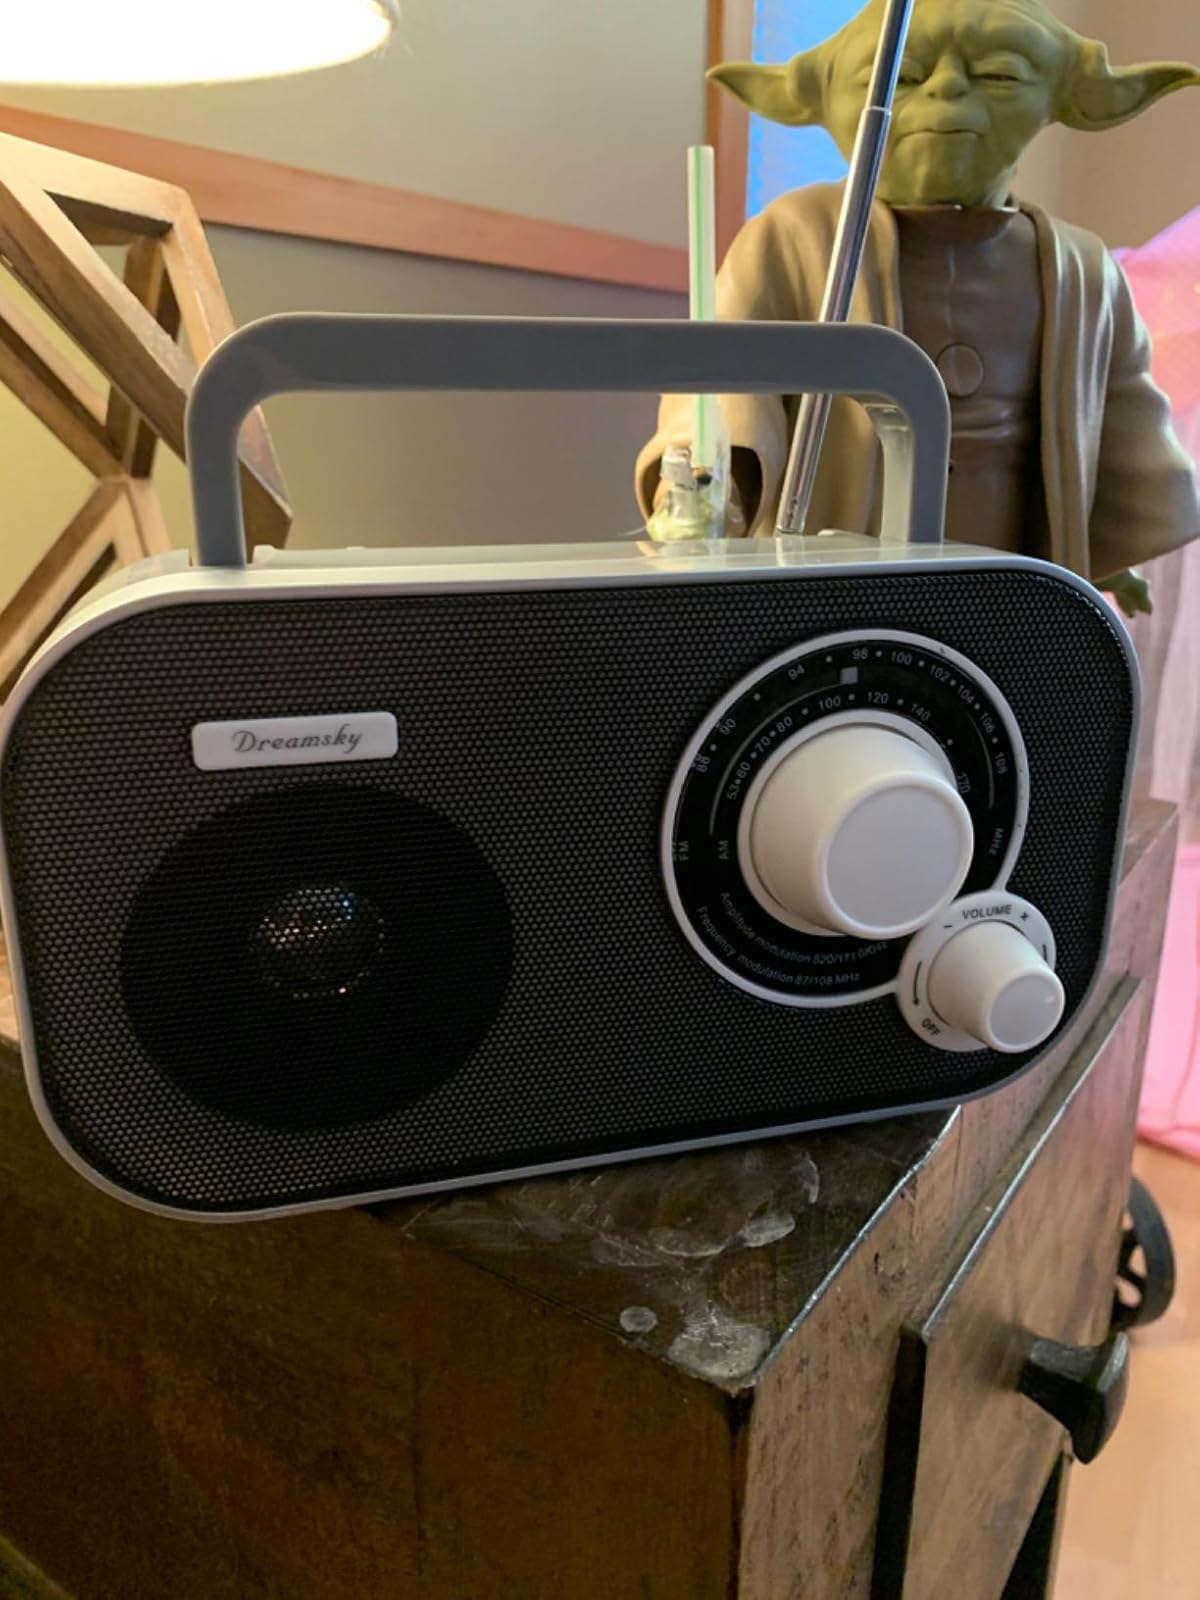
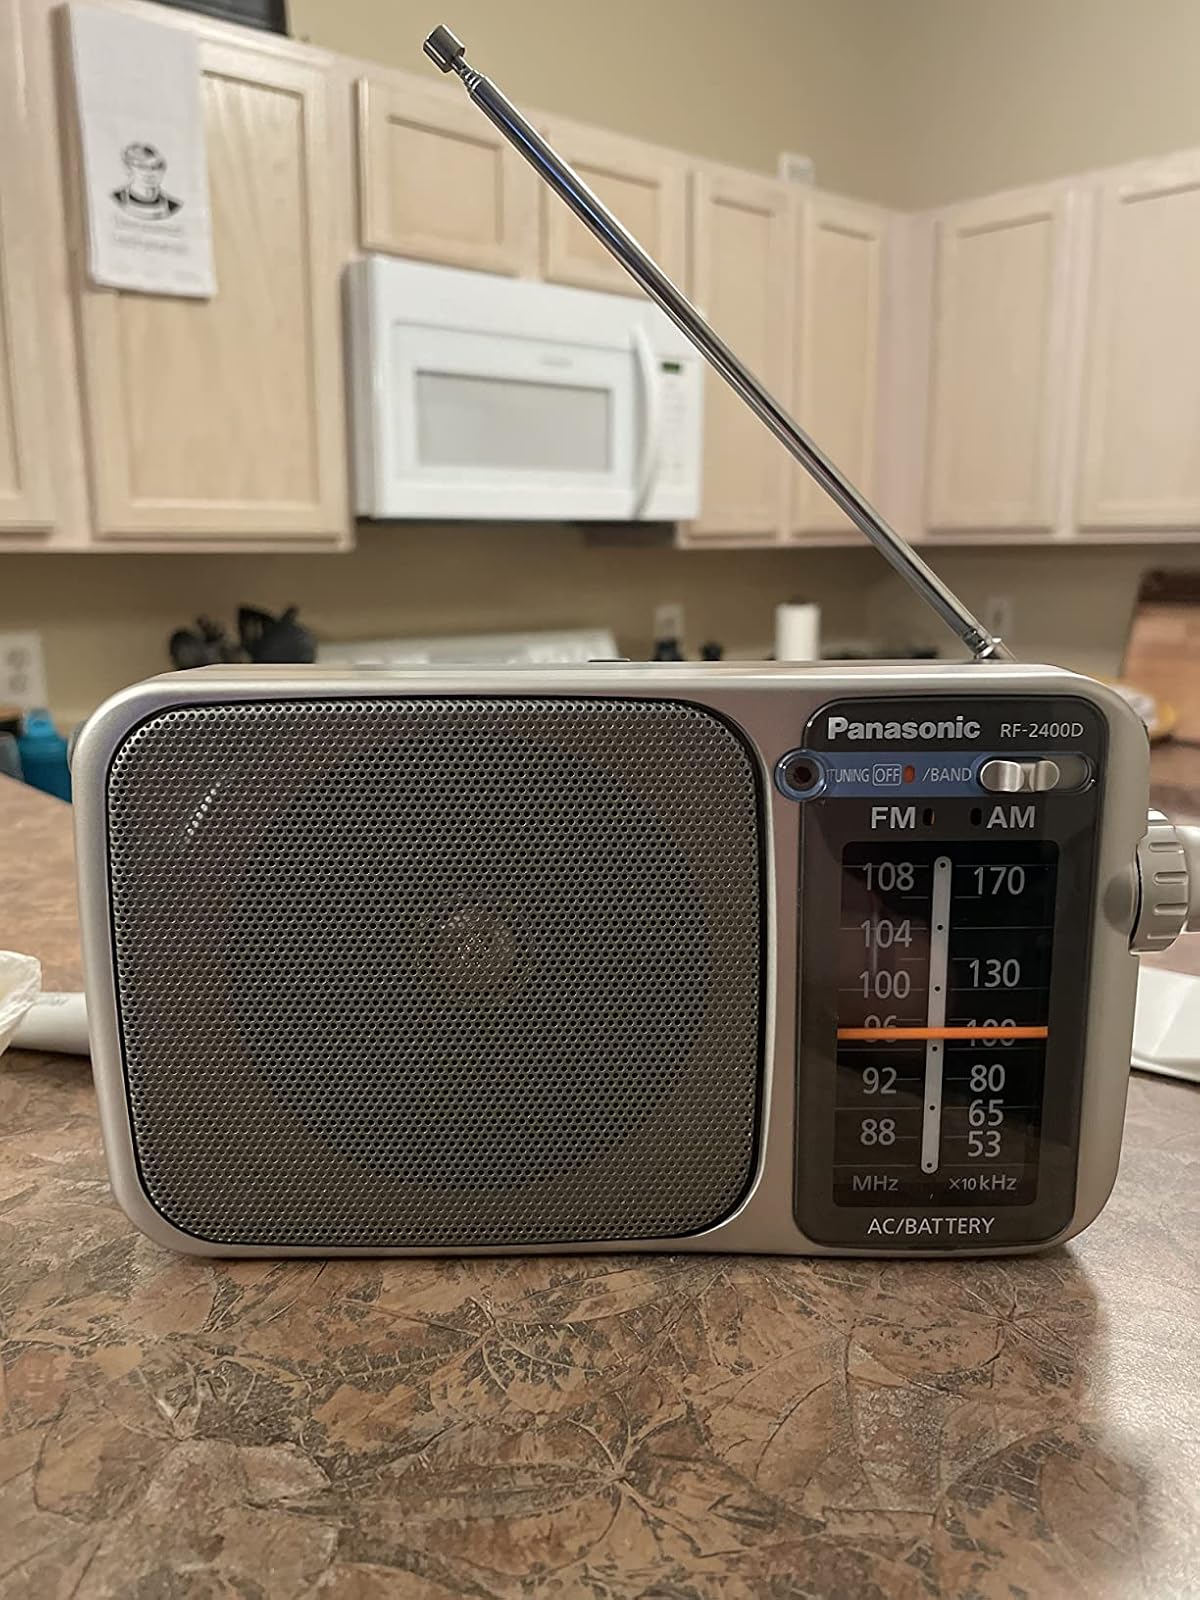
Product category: radio
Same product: no